Time in Kiribati

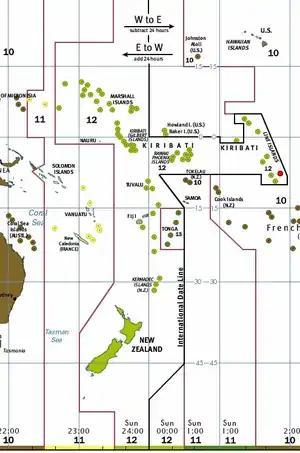
Following a 1995 time zone realignment, Millennium Island (then Caroline Island) ("red dot at far east of map") became the easternmost land west of the International Date Line.

When the Republic of Kiribati was founded in 1979, it had three time zones: UTC+12:00 in the Gilbert Islands, in the Phoenix Islands and in the Line Islands. Gilbert was west of the international dateline and the Phoenix and Line Islands were east of it. This meant that the Gilbert Islands were nearly a full day ahead of the eastern islands.